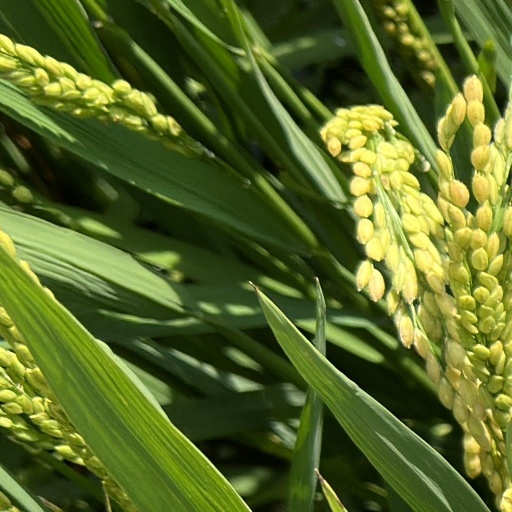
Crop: rice